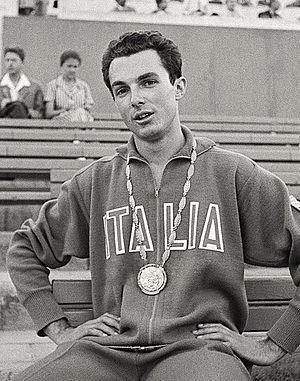
L'épreuve du 200 mètres figure au programme des Jeux olympiques depuis les Jeux de 1900, à Paris. Les femmes participent à cette épreuve depuis les Jeux olympiques de 1948, à Londres.
Livio Berruti, né le 19 mai 1939, est un ancien athlète italien. Il a été le vainqueur surprise du 200 m aux Jeux olympiques d'été de 1960.